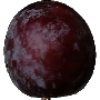
Label: Plum 1